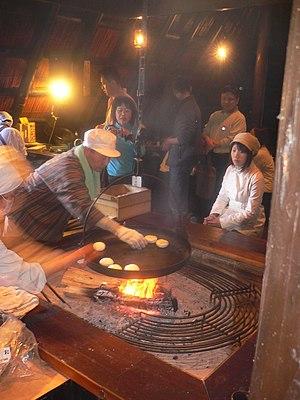
Le village d'Ogawa est un village du district de Kamiminochi, dans la préfecture de Nagano, au Japon.
L’oyaki est une boulette japonaise fabriquée à partir d’une pâte de sarrasin fermentée enveloppée autour d’une farce de légumes japonais, de fruits ou de pâte de haricots anko, puis rôtie sur un moule en fer. Le pain qui en résulte est ensuite cuit à la vapeur ou grillé et consommé chaud. Les Oyaki sont populaires et largement disponibles dans la préfecture de Nagano qui est célèbre pour le plat.